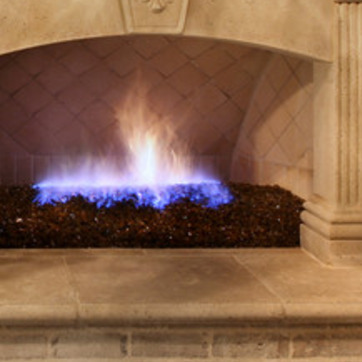
Material: other